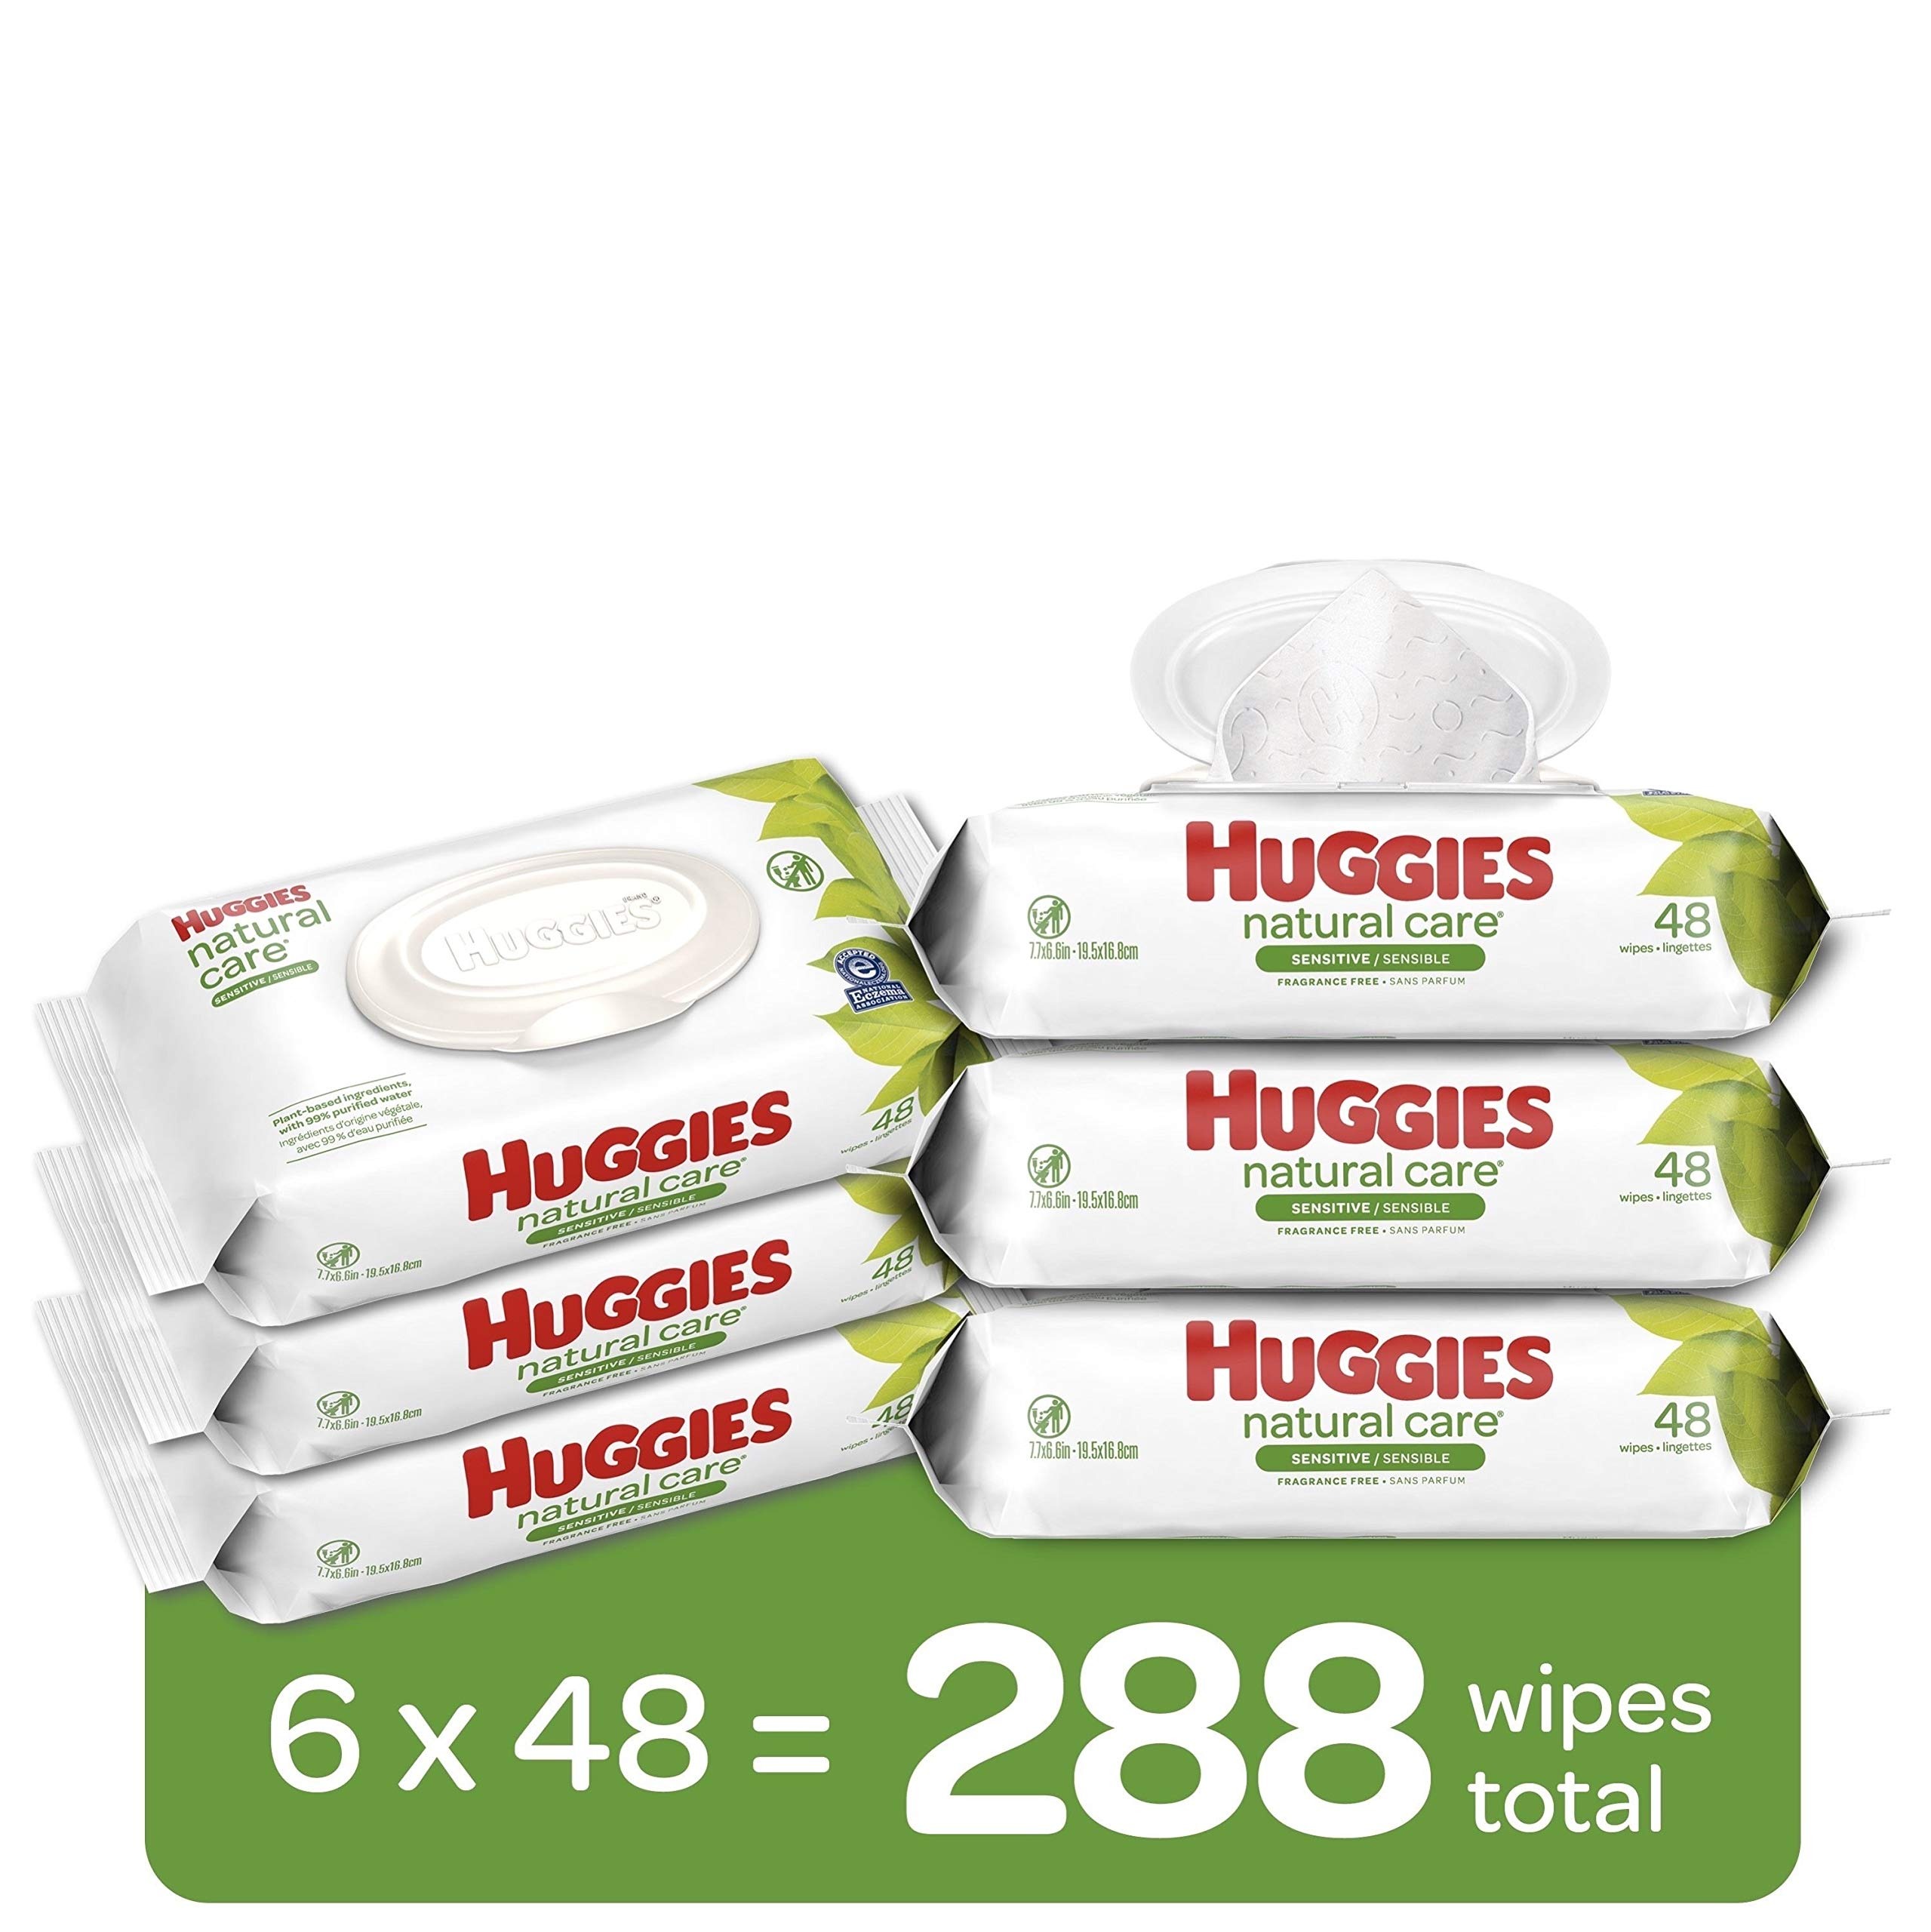
Item Name: HUGGIES Natural Care Unscented Baby Wipes, Sensitive, 6 Disposable Flip-top Packs (288 Total Wipes)
Bullet Point 1: Pure & Gentle – HUGGIES Natural Care baby wipes contain 99% water that is triple-filtered for a gentle clean. Our diaper wipes are as gentle as cotton and water.
Bullet Point 2: Safe for Sensitive Skin – our gentle baby wipes are hypoallergenic and dermatologically tested, and enriched with aloe and vitamin E to keep baby's skin healthy.
Bullet Point 3: pH Balanced – to maintain your baby’s natural skin barrier, these wet wipes are free of harsh chemicals. Our Natural Care baby wipes are as soft and gentle on your little one as a mother's warm hug. Fragrance-free, alcohol-free, and paraben-free and do not contain phenoxyethanol or MIT.
Bullet Point 4: Our unscented, sensitive baby wipes are extra soft and gentle, ideal for sensitive, newborn skin. We use our simplest formula ever for these wipes, so you know you are giving baby a gentle clean.
Bullet Point 5: Refill bags and bulk cases are perfect for replenishing your Nursery Tub and Clutch ‘N’ Clean. Take your Clutch ‘N’ Clean on the go and use as the perfect travel wipe.
Value: 288.0
Unit: count

Price: 17.2